Camargue horse

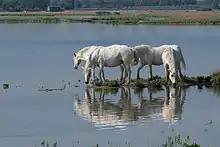
In full white stage of greying

A breed society, the , was established in 1964. In 1976, to preserve the standards and purity of the breed, the French government set breed standards and started registering the main breeders of the Camargue horse. In 1978, they set up the breed stud book. To be registered, foals must be born out of doors and must be seen to suckle from a registered mare as proof of parentage. Foals born inside the defined Camargue region are registered , while those born elsewhere are registered ("outside the cradle" or "birthplace"). They have the heavy, square heads of primitive horses, but the influence of Arabian, Barb and Thoroughbred blood can also be seen. The "gardians" look after the horses, which are rounded up annually for health inspections, branding, and gelding of unsuitable stock.